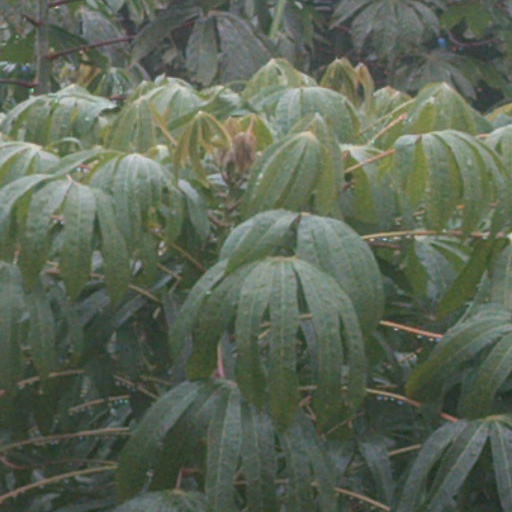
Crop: cassava